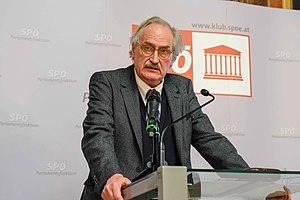
Axel Honneth, né le 18 juillet 1949 à Essen, est un philosophe et sociologue allemand. Il est depuis 2001 directeur de l'Institut de recherche sociale — connu pour avoir hébergé l'École de Francfort — à Francfort-sur-le-Main en Allemagne.